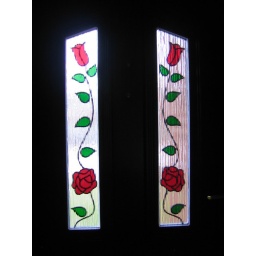
I had the glass replaced in my front door in October 2008.